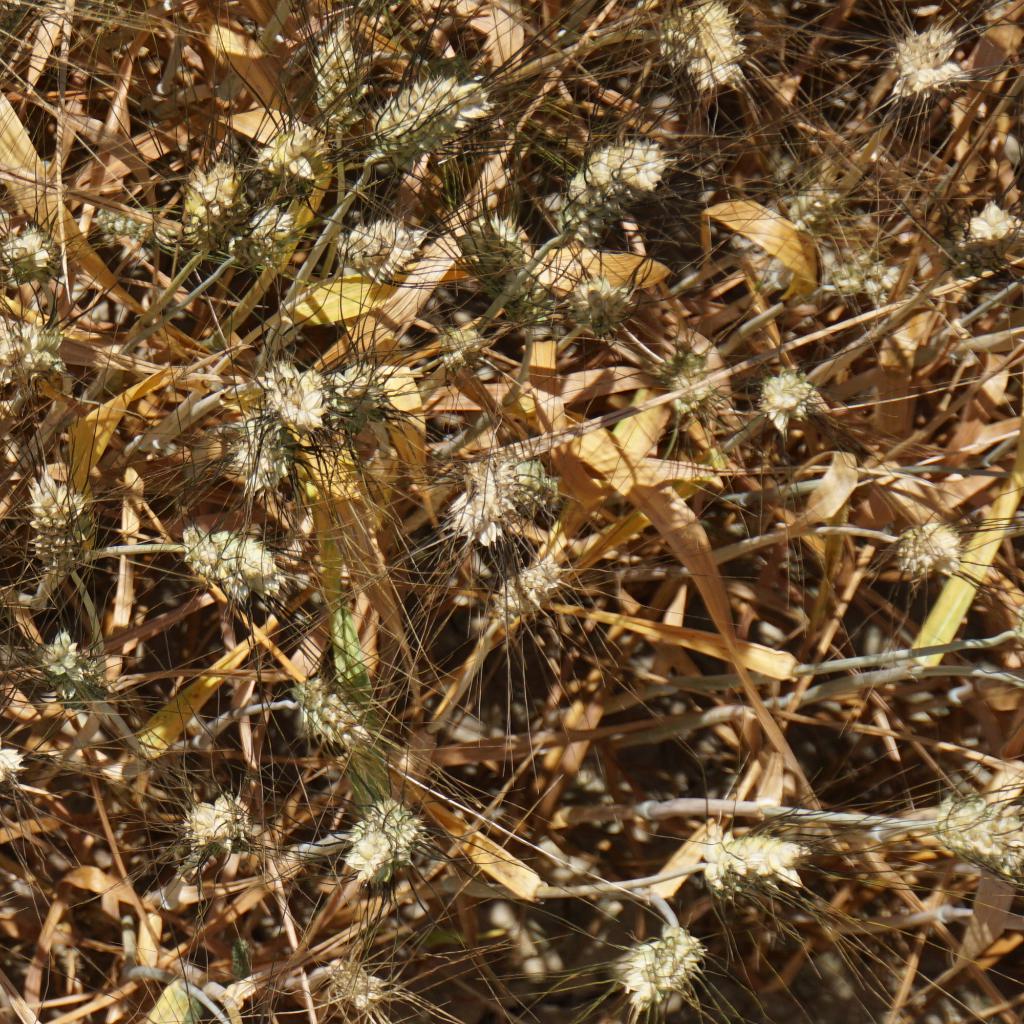
Country: France
Location: Gréoux
Wheat development stage: Filling - Ripening